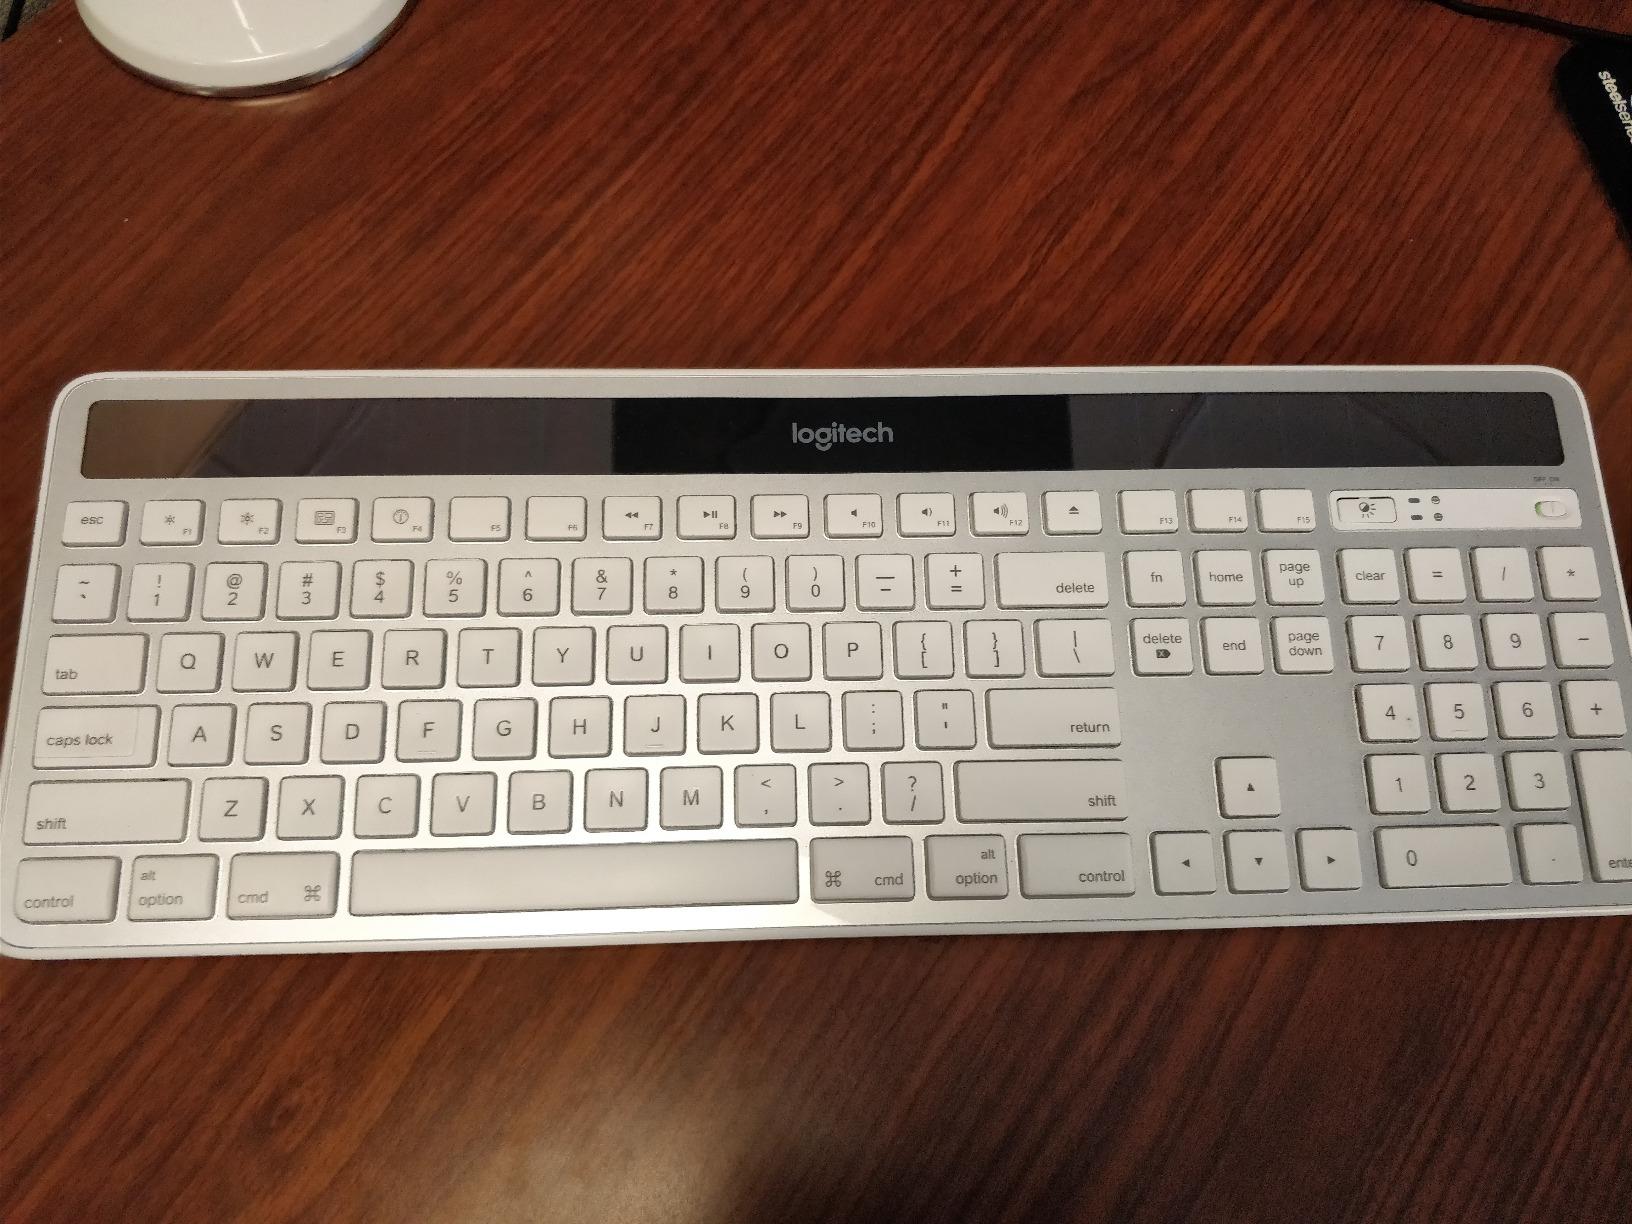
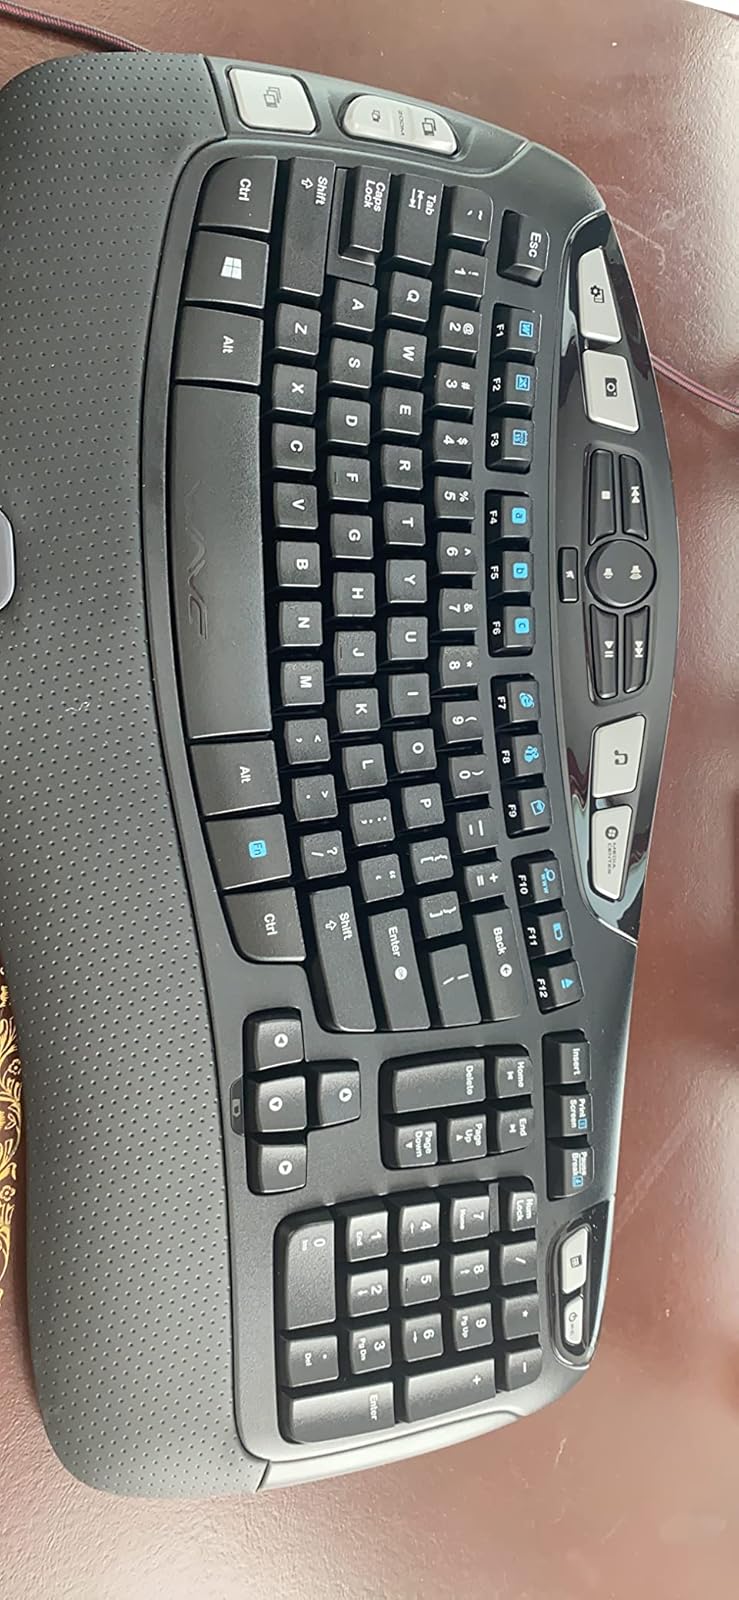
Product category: keyboard
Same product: no